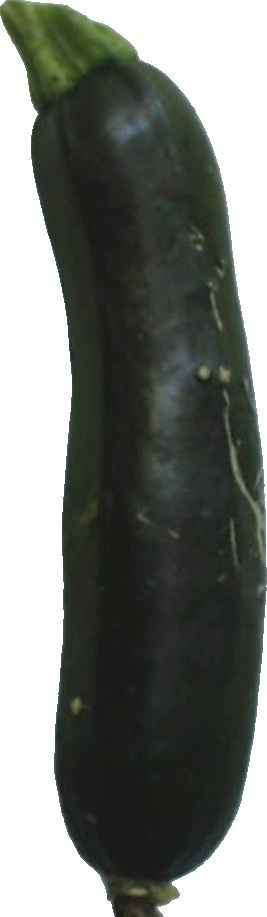
Label: zucchini_dark_1